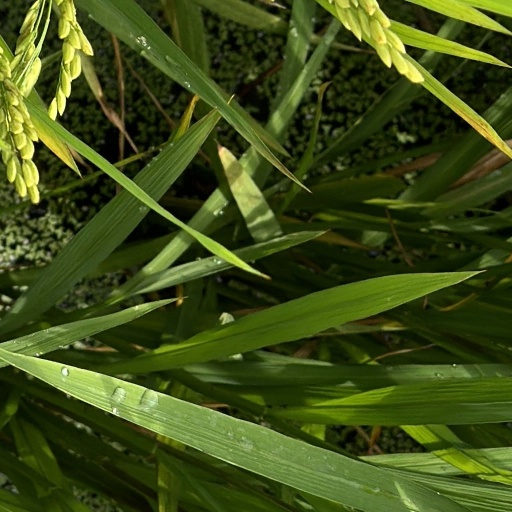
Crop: rice